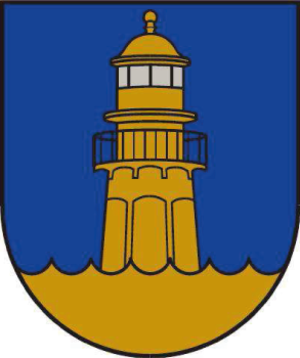
Mērsrags est un novads de Lettonie, situé dans la région de Kurzeme. En 2010, sa population est de 1 832 habitants, mais en 2016 sa population est de 1 712 habitants.